Bose Corporation

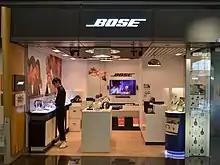
Bose store at the Hong Kong International Airport

The company was founded in Massachusetts in 1964 by Amar Bose with angel investor funding, including Amar's thesis advisor and professor, Y. W. Lee. Bose's interest in speaker systems had begun in 1956 when he purchased an audio system and was disappointed with its performance. The purpose of the company was to develop speaker systems which used multiple speakers aimed at the surrounding walls to reflect the sound and replicate the sound of a concert hall.